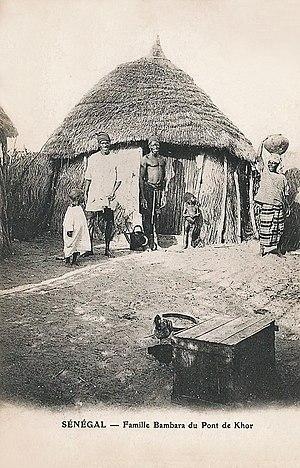
Sénégal. Famille Bambara du Pont de Khor. [Pont-de-Khor, ou Pont-Khor, ou Béthesda, fondé par un missionnaire protestant dans la région de Saint-Louis, accueillant les Bambaras réfugiés au Sénégal] Sans indication d'auteur, d'éditeur ou de date, ni au recto ni au verso.
L'Église protestante du Sénégal est une Église réformée, membre de l'Alliance réformée mondiale, implantée au Sénégal et issue d'une mission de la Société des missions évangéliques de Paris.